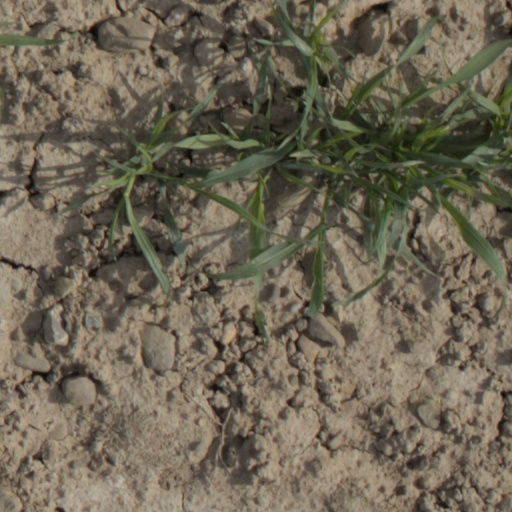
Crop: wheat